Kokshetau

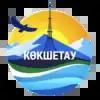
Embankment of the Lake Kopa

Kokshetau, formerly known as Kokchetav between 1868 and 1993, is a lakeside city in northern Kazakhstan and the capital of Akmola Region. It stretches along the southern shore of Lake Kopa, lying in the north of Kokshetau Hills, a northern subsystem of the Kokshetau Uplands (Saryarka) and the southern edge of the Ishim Steppe. It is named after Mount Kokshe.